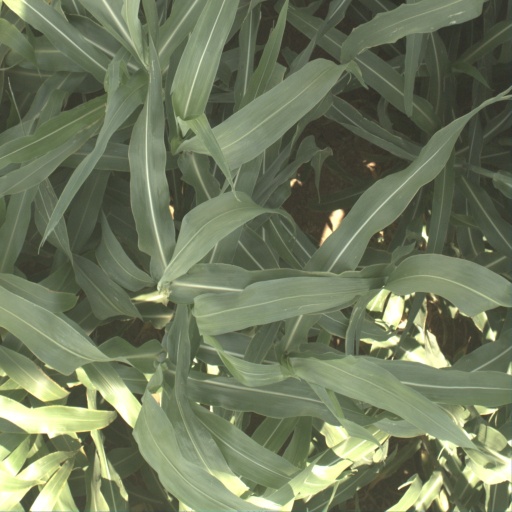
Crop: sorghum